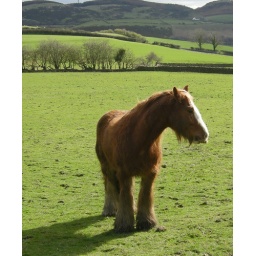
Picture of young shire horse taken below Black Coombe Fell, lake District